Matteo da Gimara

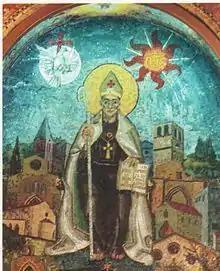
Mosaic (Alberto Farina) in Santa Maria di Gesù in Palermo.

Matteo da Gimara, OFM (also known as Matthew of Agrigento; c. 1376 – 7 January 1450) was an Italian Catholic prelate and a professed member of the Order of Friars Minor. He served as the Bishop of Agrigento from 17 September 1442 until his resignation in mid-1445. He was forced to resign due to clerical opposition to his tenure and rumors spread against him forced this resignation.